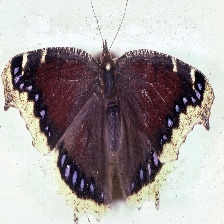
Species: MOURNING CLOAK
Butterfly family (ImageNet category): admiral